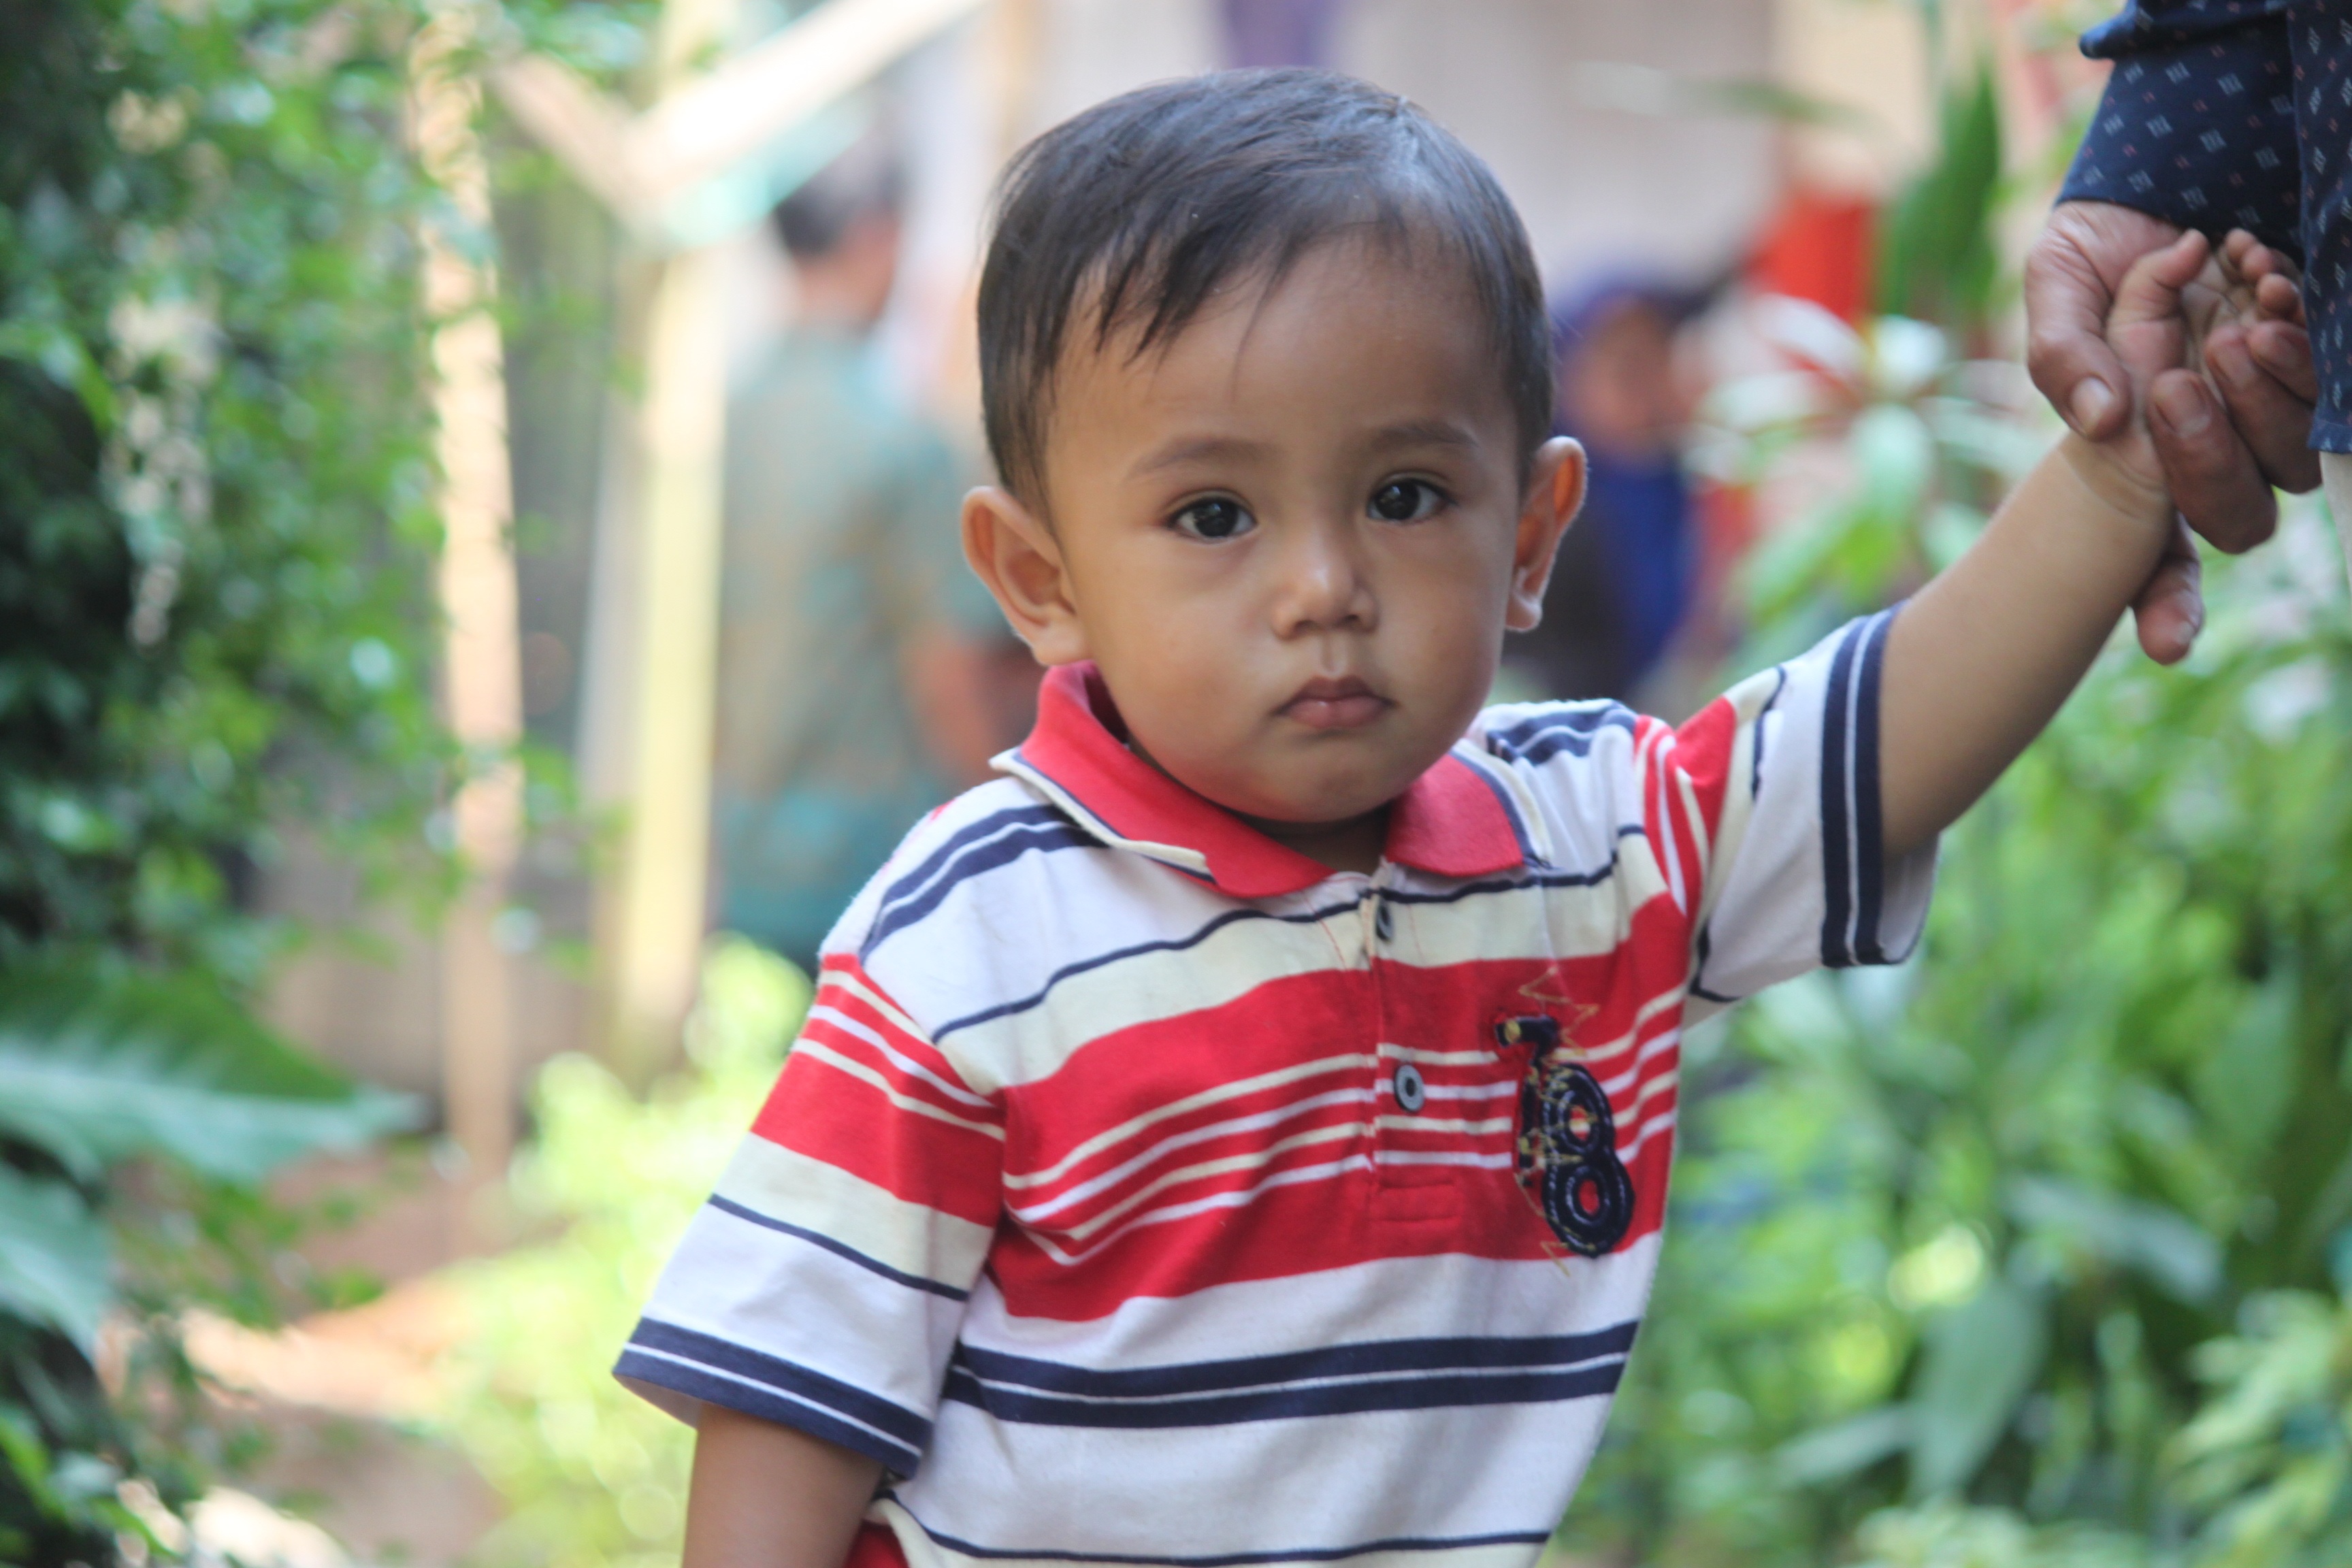
person, people, play, boy, male, spring, child, smile, plain, family, kids, infant, toddler, cute baby, sullen, young children, gemes